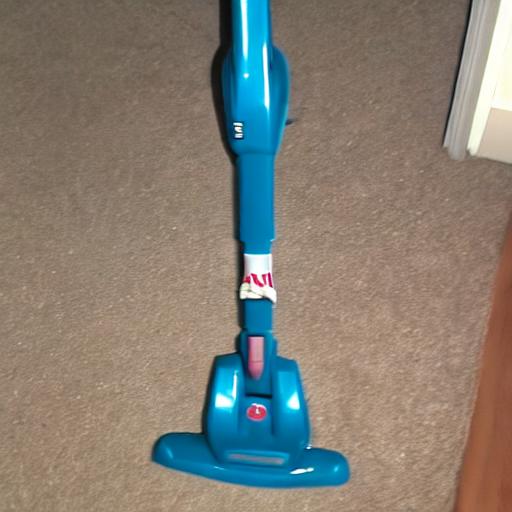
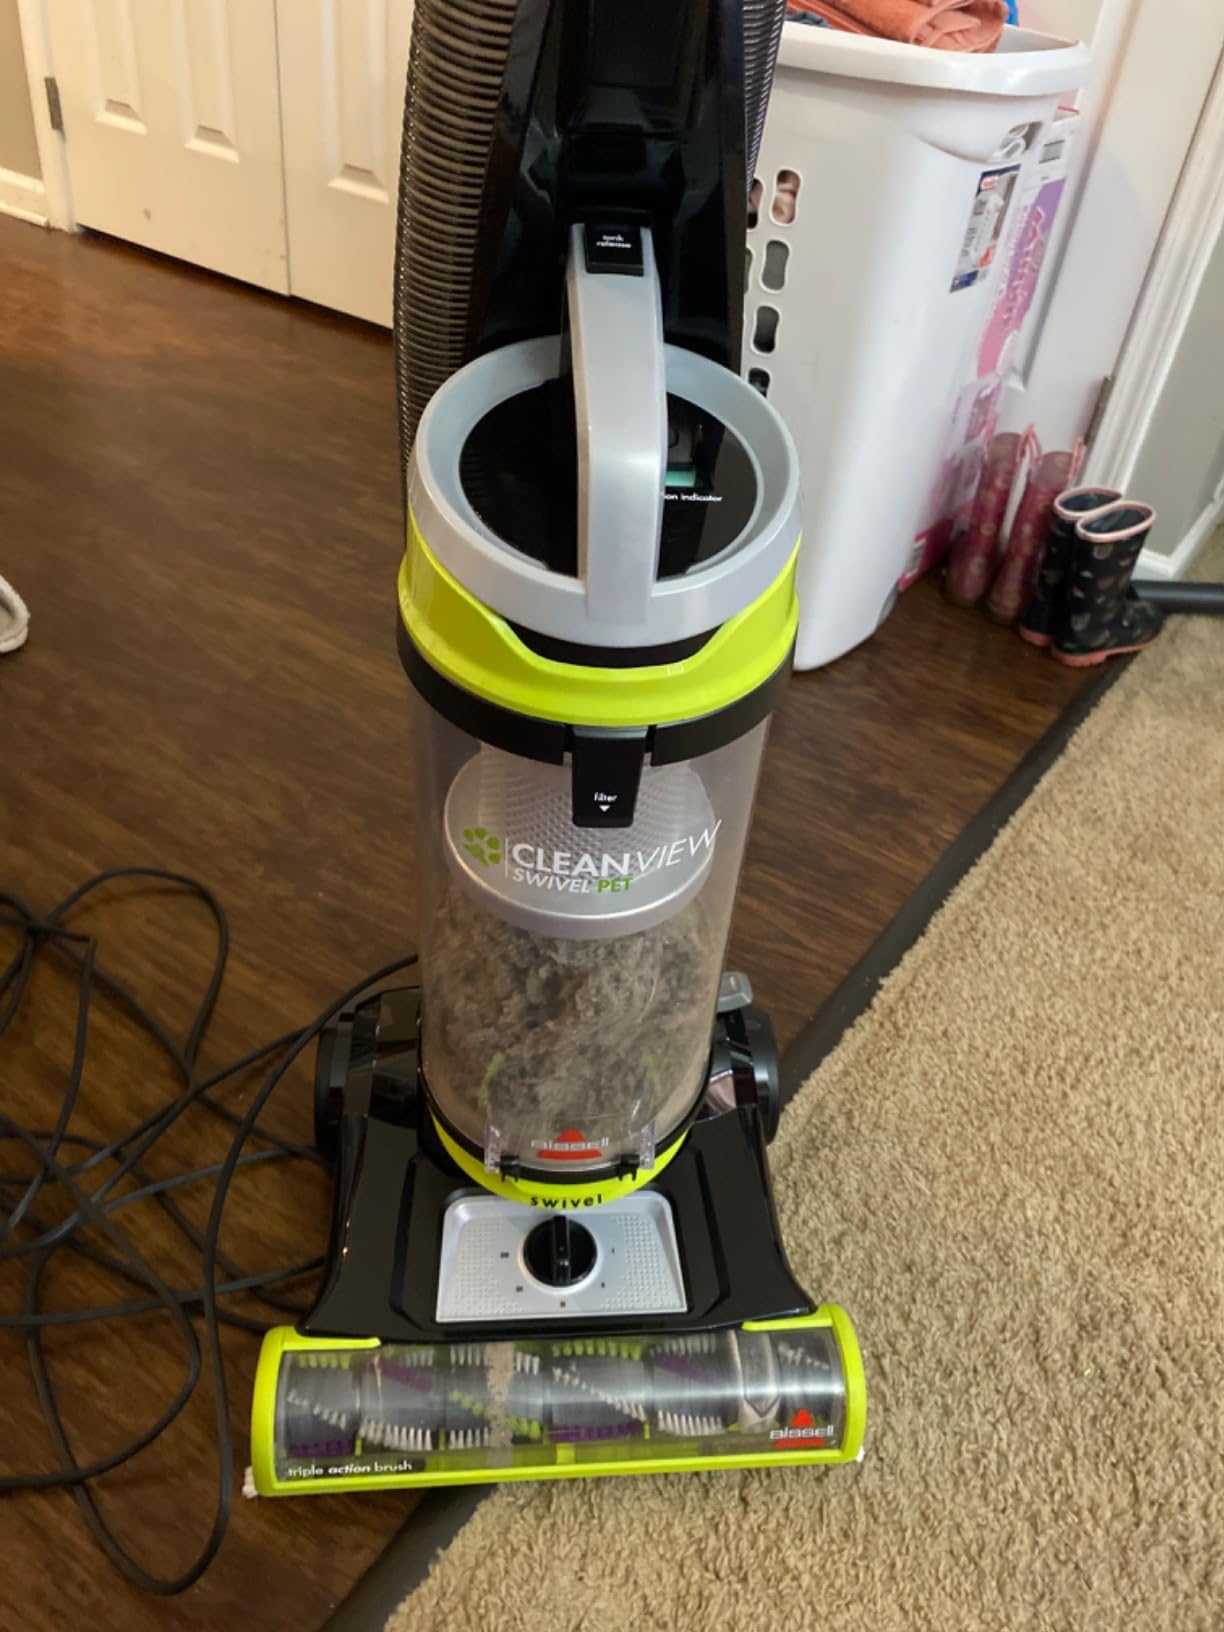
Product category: items_vacuum
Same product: no